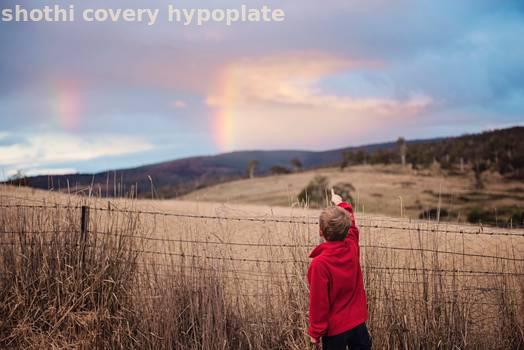
Label: Watermark